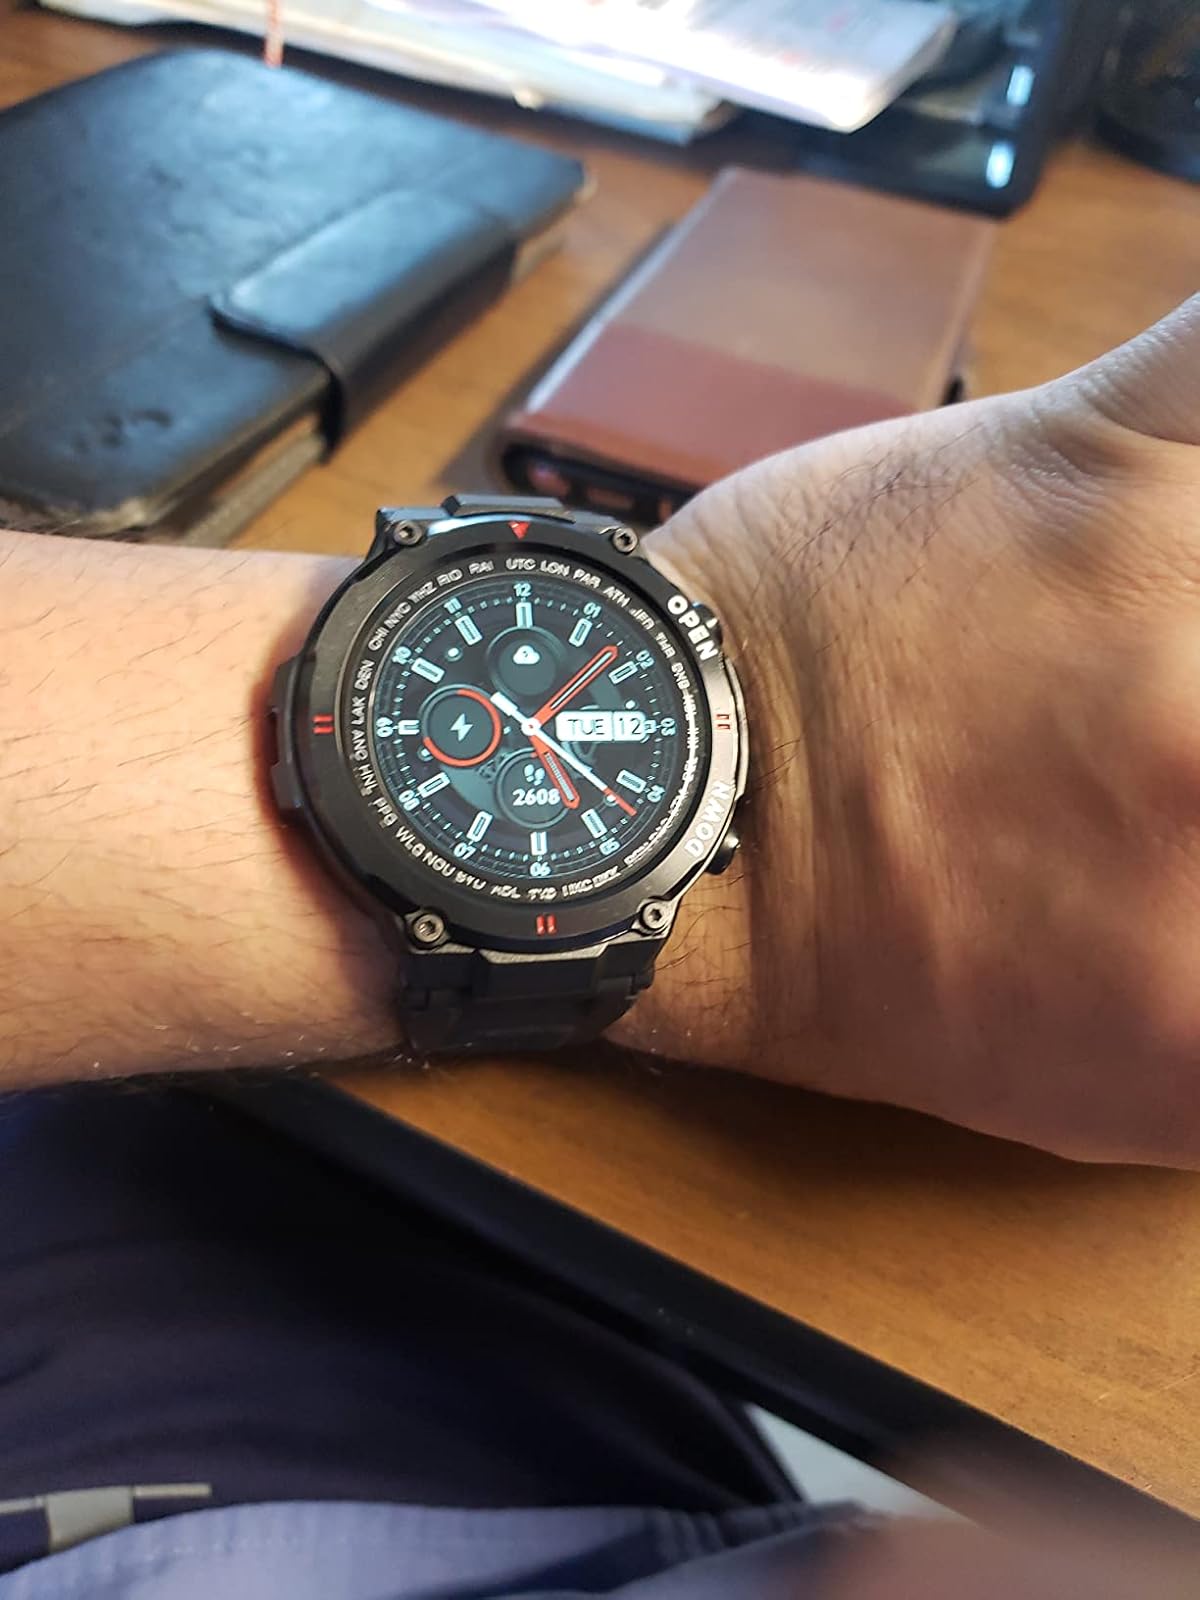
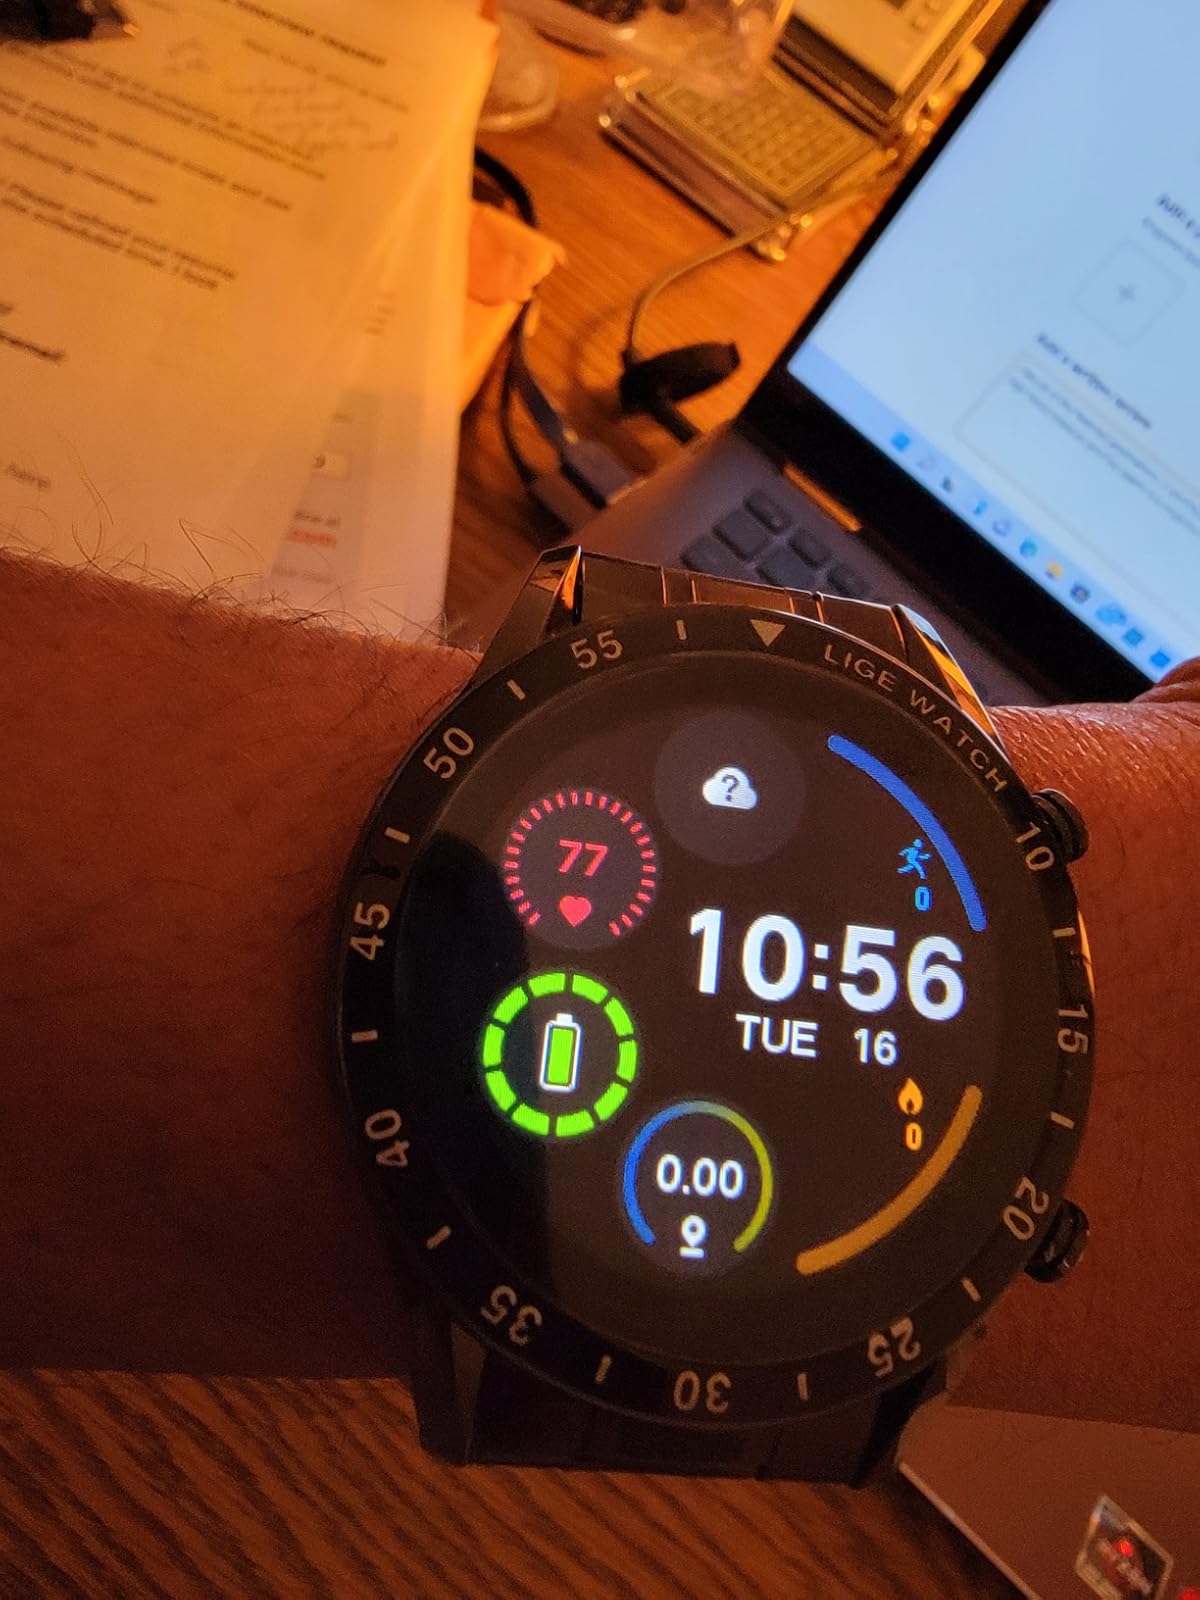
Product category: smartwatch
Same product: no